2013 Copa ASOBAL

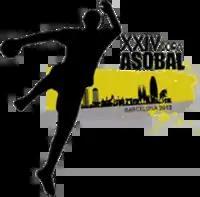

The 2013 Copa ASOBAL was the 24th edition of the Copa ASOBAL. It took place in the Palau Blaugrana, in Barcelona, Catalonia, on 21 & 22 December 2013. The tournament was hosted by FC Barcelona and Barcelona city council, being the second time Barcelona hosts Copa ASOBAL.